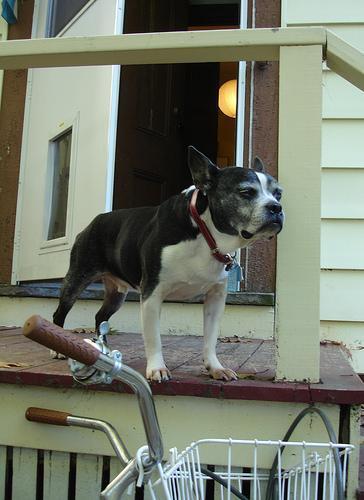
Boston_bull